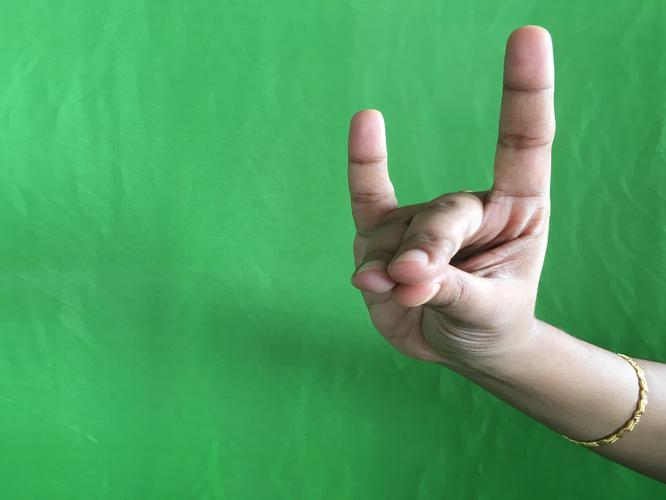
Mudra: Simhamukham
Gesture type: single_hand